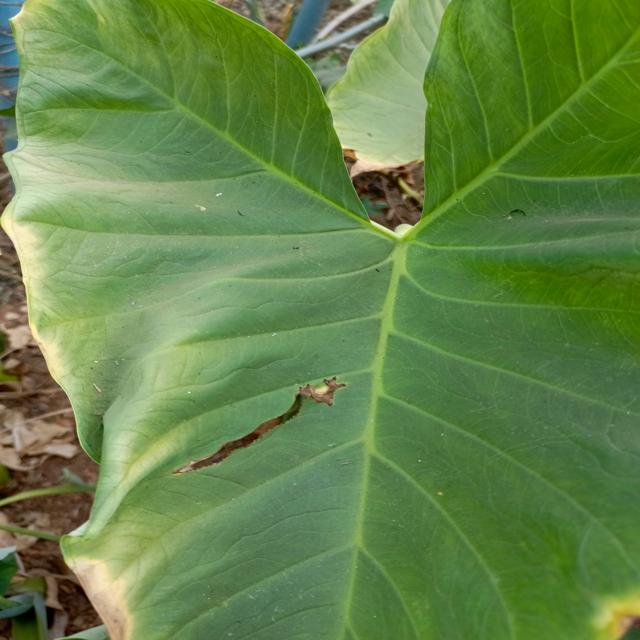
Label: Early_Blight